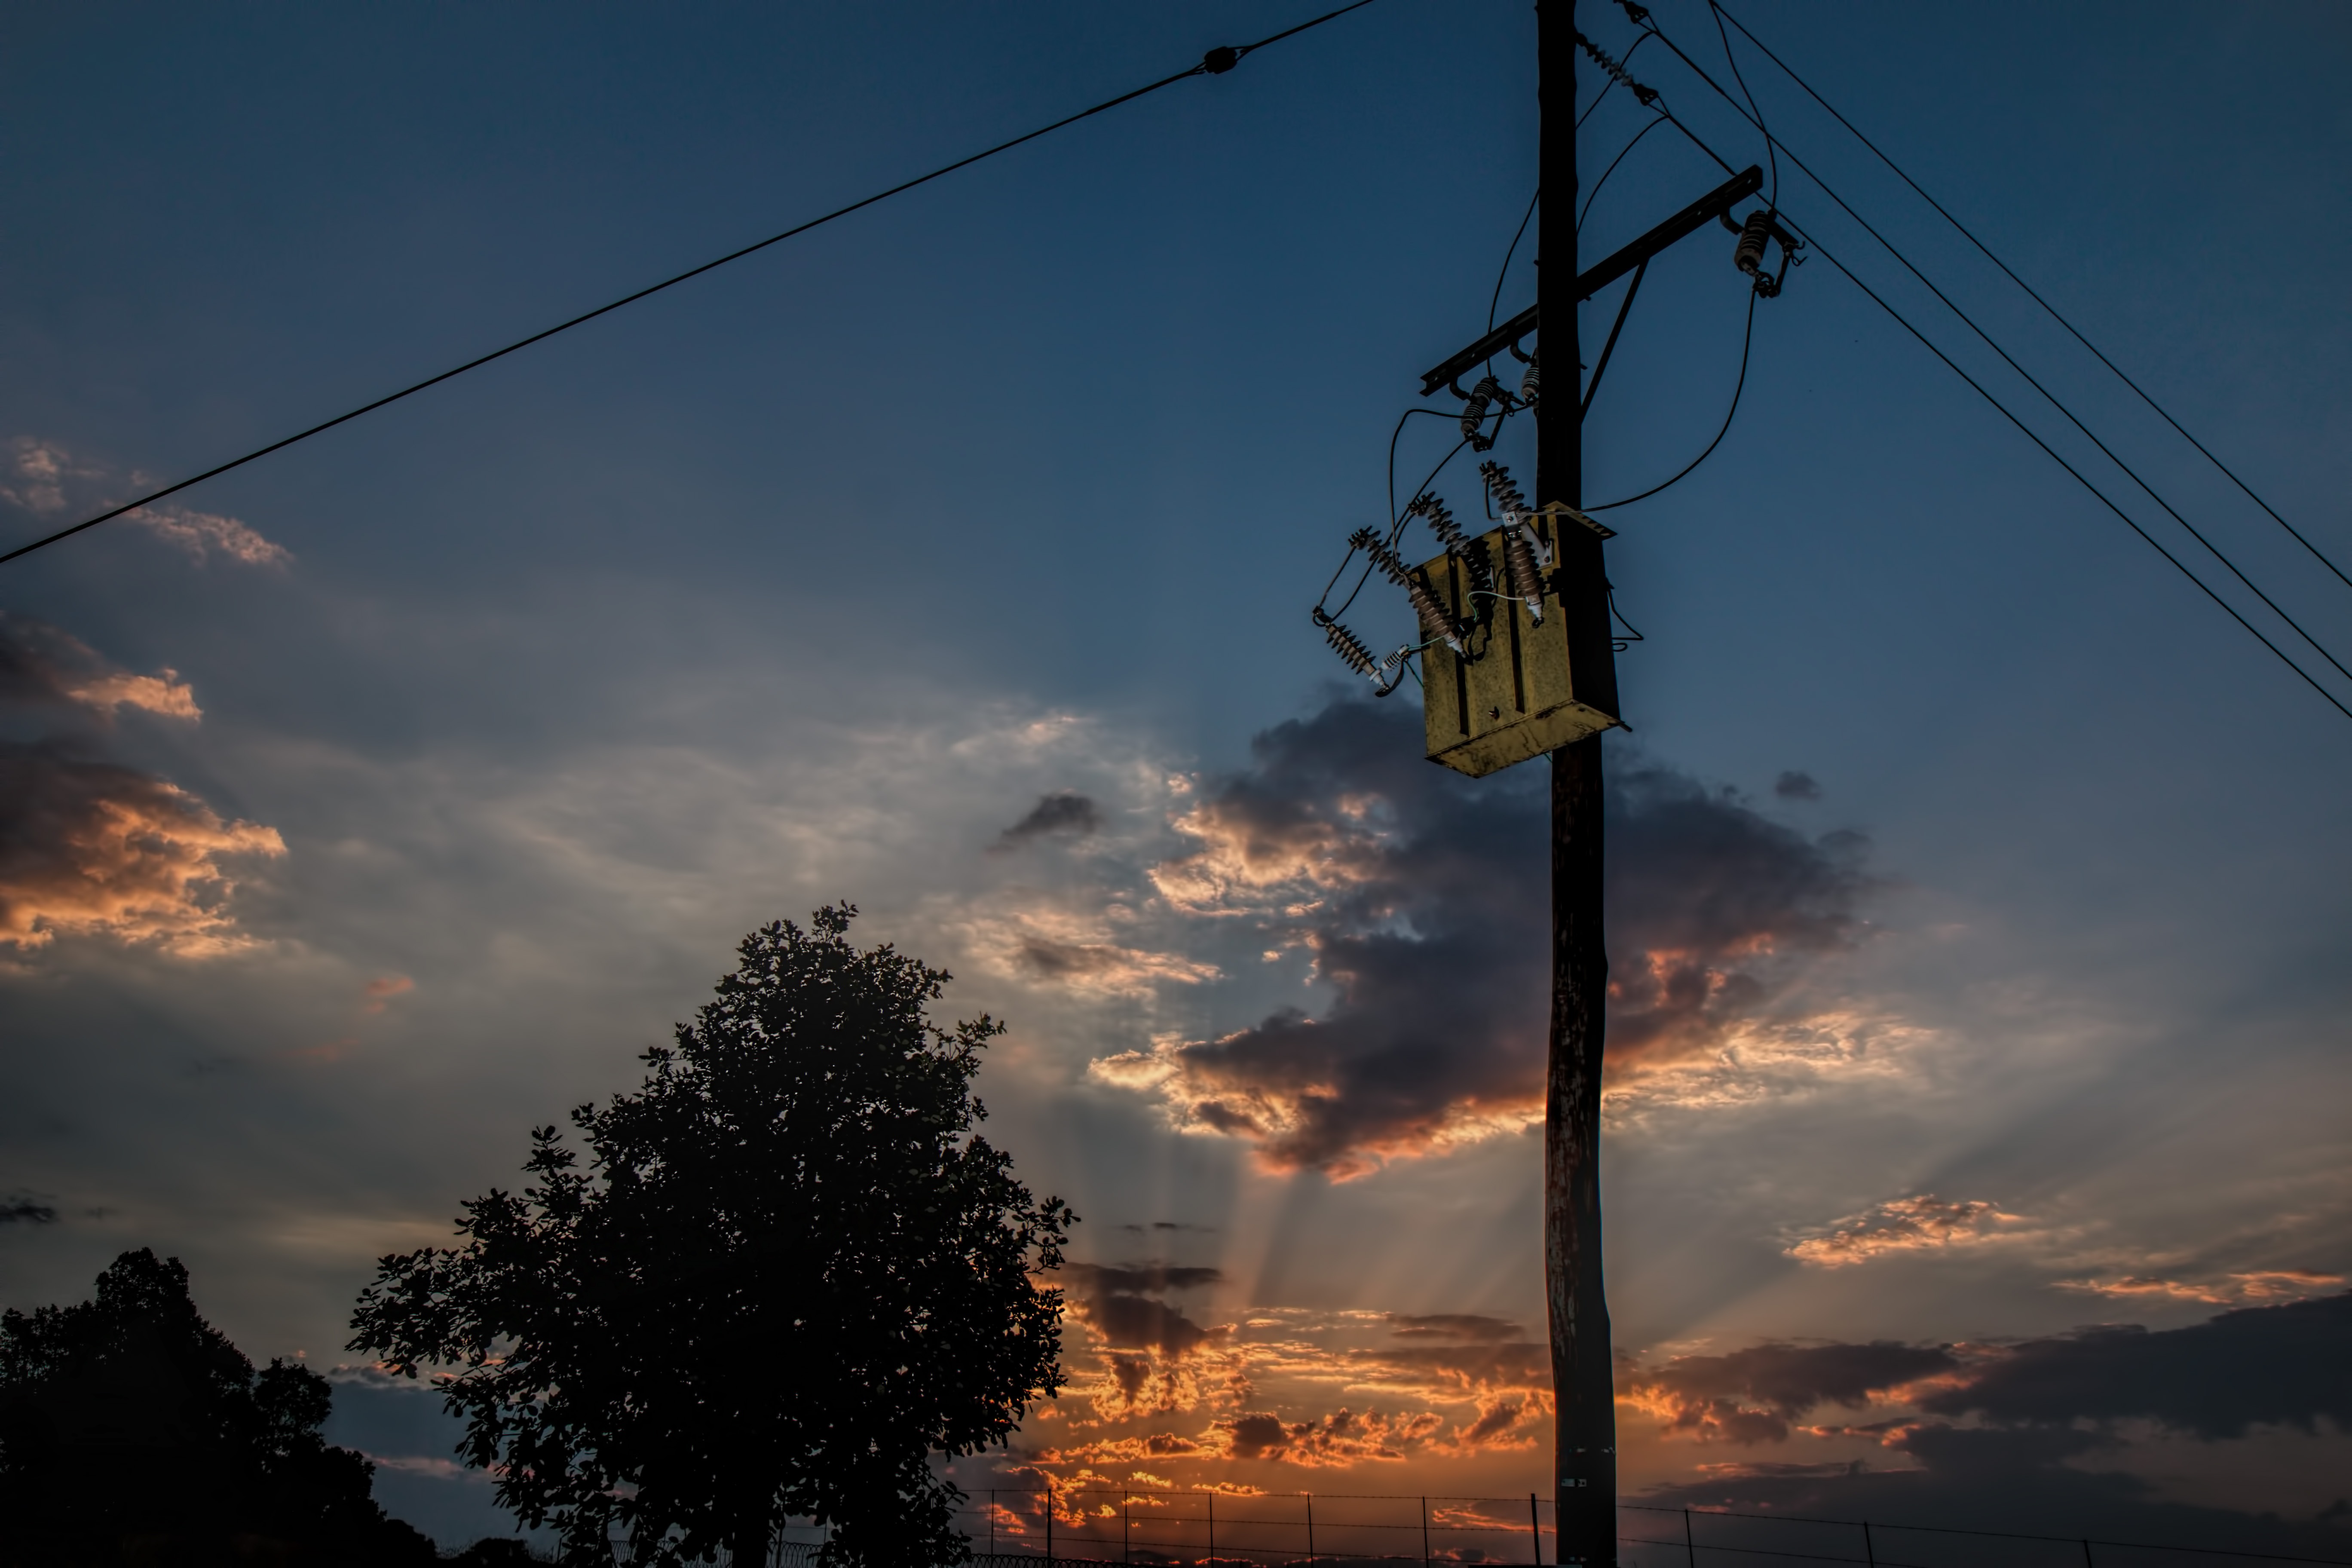
landscape, light, cloud, sky, sun, sunrise, sunset, sunlight, morning, dawn, atmosphere, cable, dusk, pole, evening, line, power line, street light, electricity, lighting, power, powerlines, sundown, electric, afterglow, transformer, meteorological phenomenon, overhead power line, electricity supply, electricity transformer